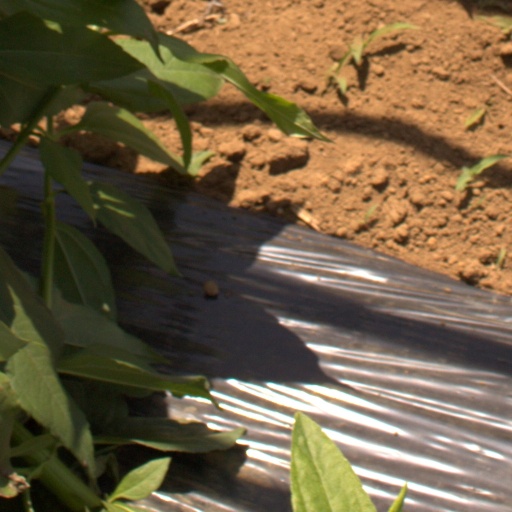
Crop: Jerusalem artichoke